Ant eggs

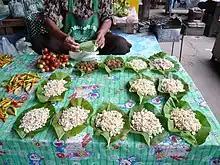
Leaf packets of larvae in Isaan

Ant eggs refer to both the eggs and pupae of weaver ants ("Oecophylla smaragdina", known in Thailand as red ants) eaten in several countries across Southeast Asia, especially Laos and Northeastern Thailand (Isan). They are high in protein and enjoyed for their sourness and pop when eaten along with salads.